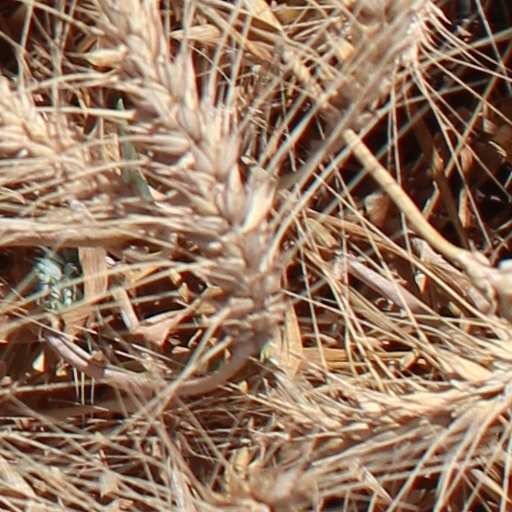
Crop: wheat